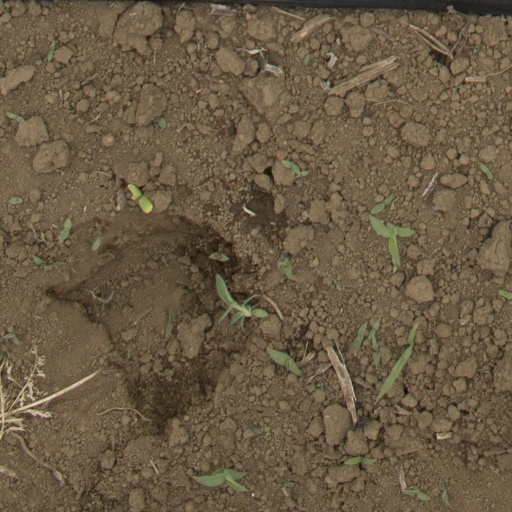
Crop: Jerusalem artichoke